Celtic language decline in England

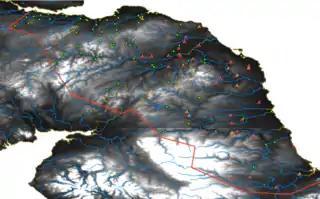
Map of place-names between the Firth of Forth and the River Tees: in green, names likely containing Brittonic elements; in red and orange, names likely containing the Old English elements -"ham" and -"ingaham" respectively. Brittonic names lie mostly to the north of the Lammermuir and Moorfoot Hills.

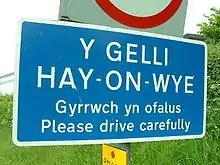
Bilingual Welsh–English town boundary sign, on the modern Welsh–English border

Place-names are traditionally seen as important evidence for the history of language in post-Roman Britain for three main reasons: